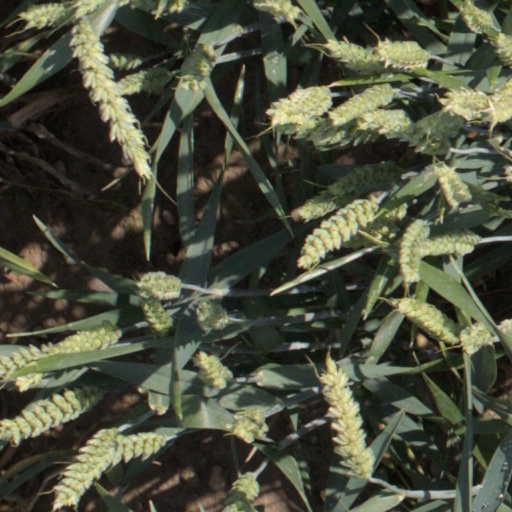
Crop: wheat